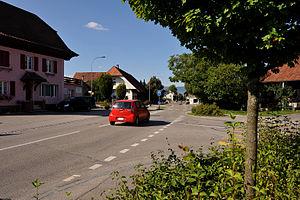
Recherswil est une commune suisse du canton de Soleure, située dans le district de Wasseramt.